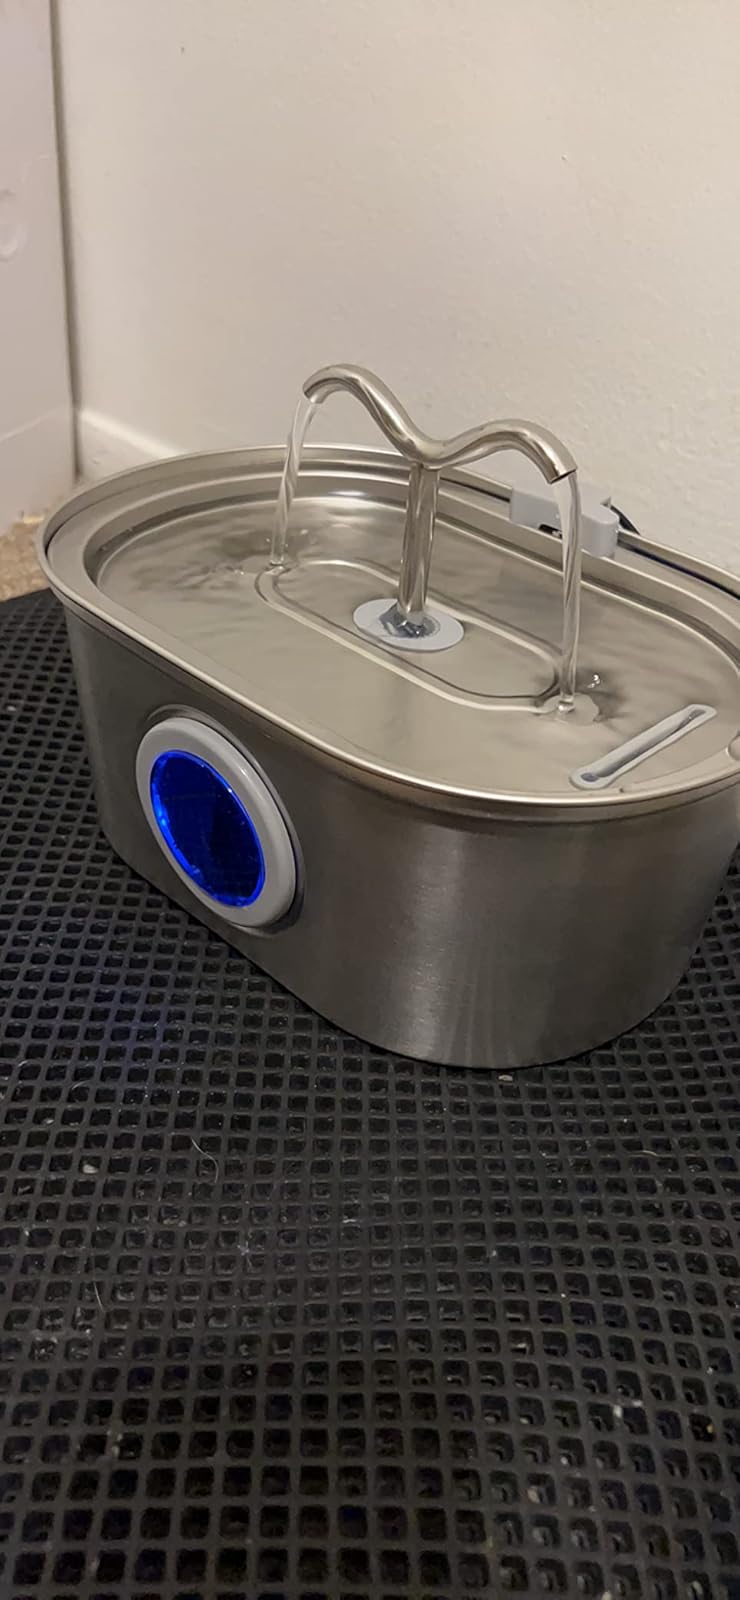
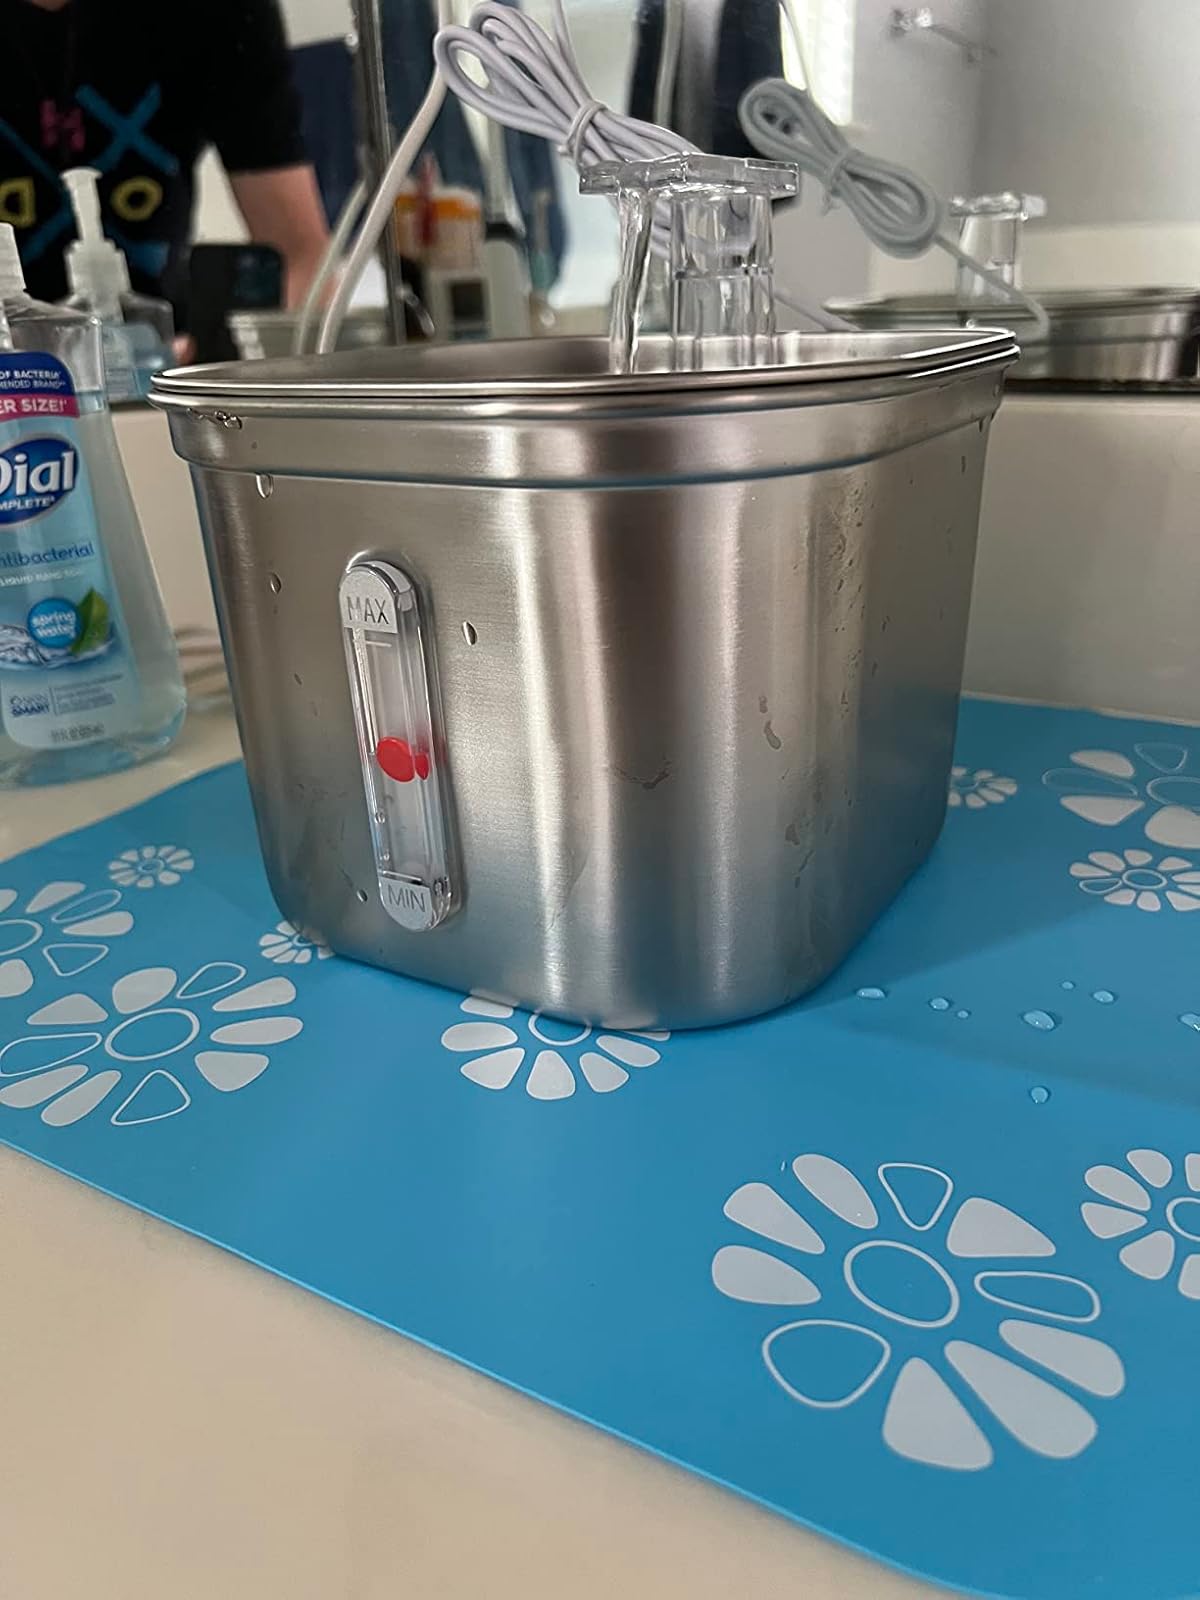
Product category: items_bowl
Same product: no